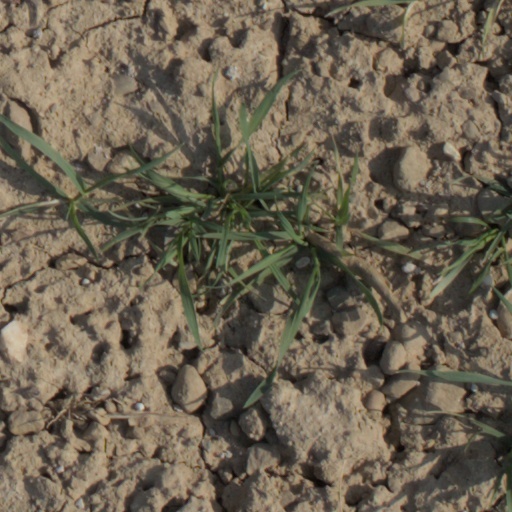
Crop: wheat